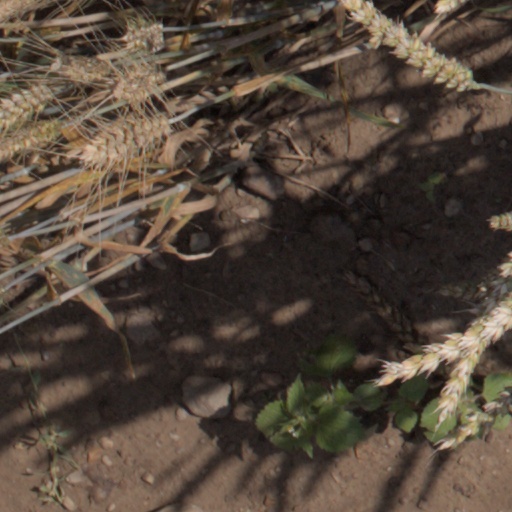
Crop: wheat